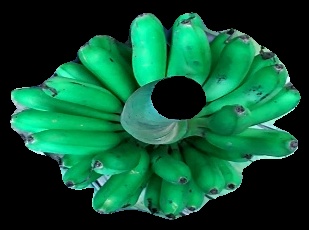
Variety: rasbale
Grade: grade1